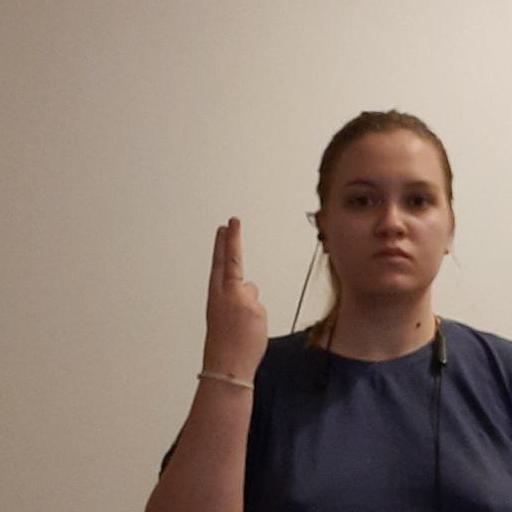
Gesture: two_up_inverted